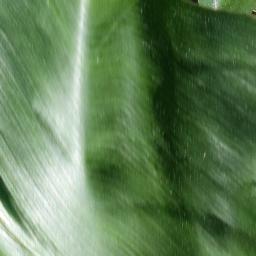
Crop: corn
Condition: (maize)_healthy